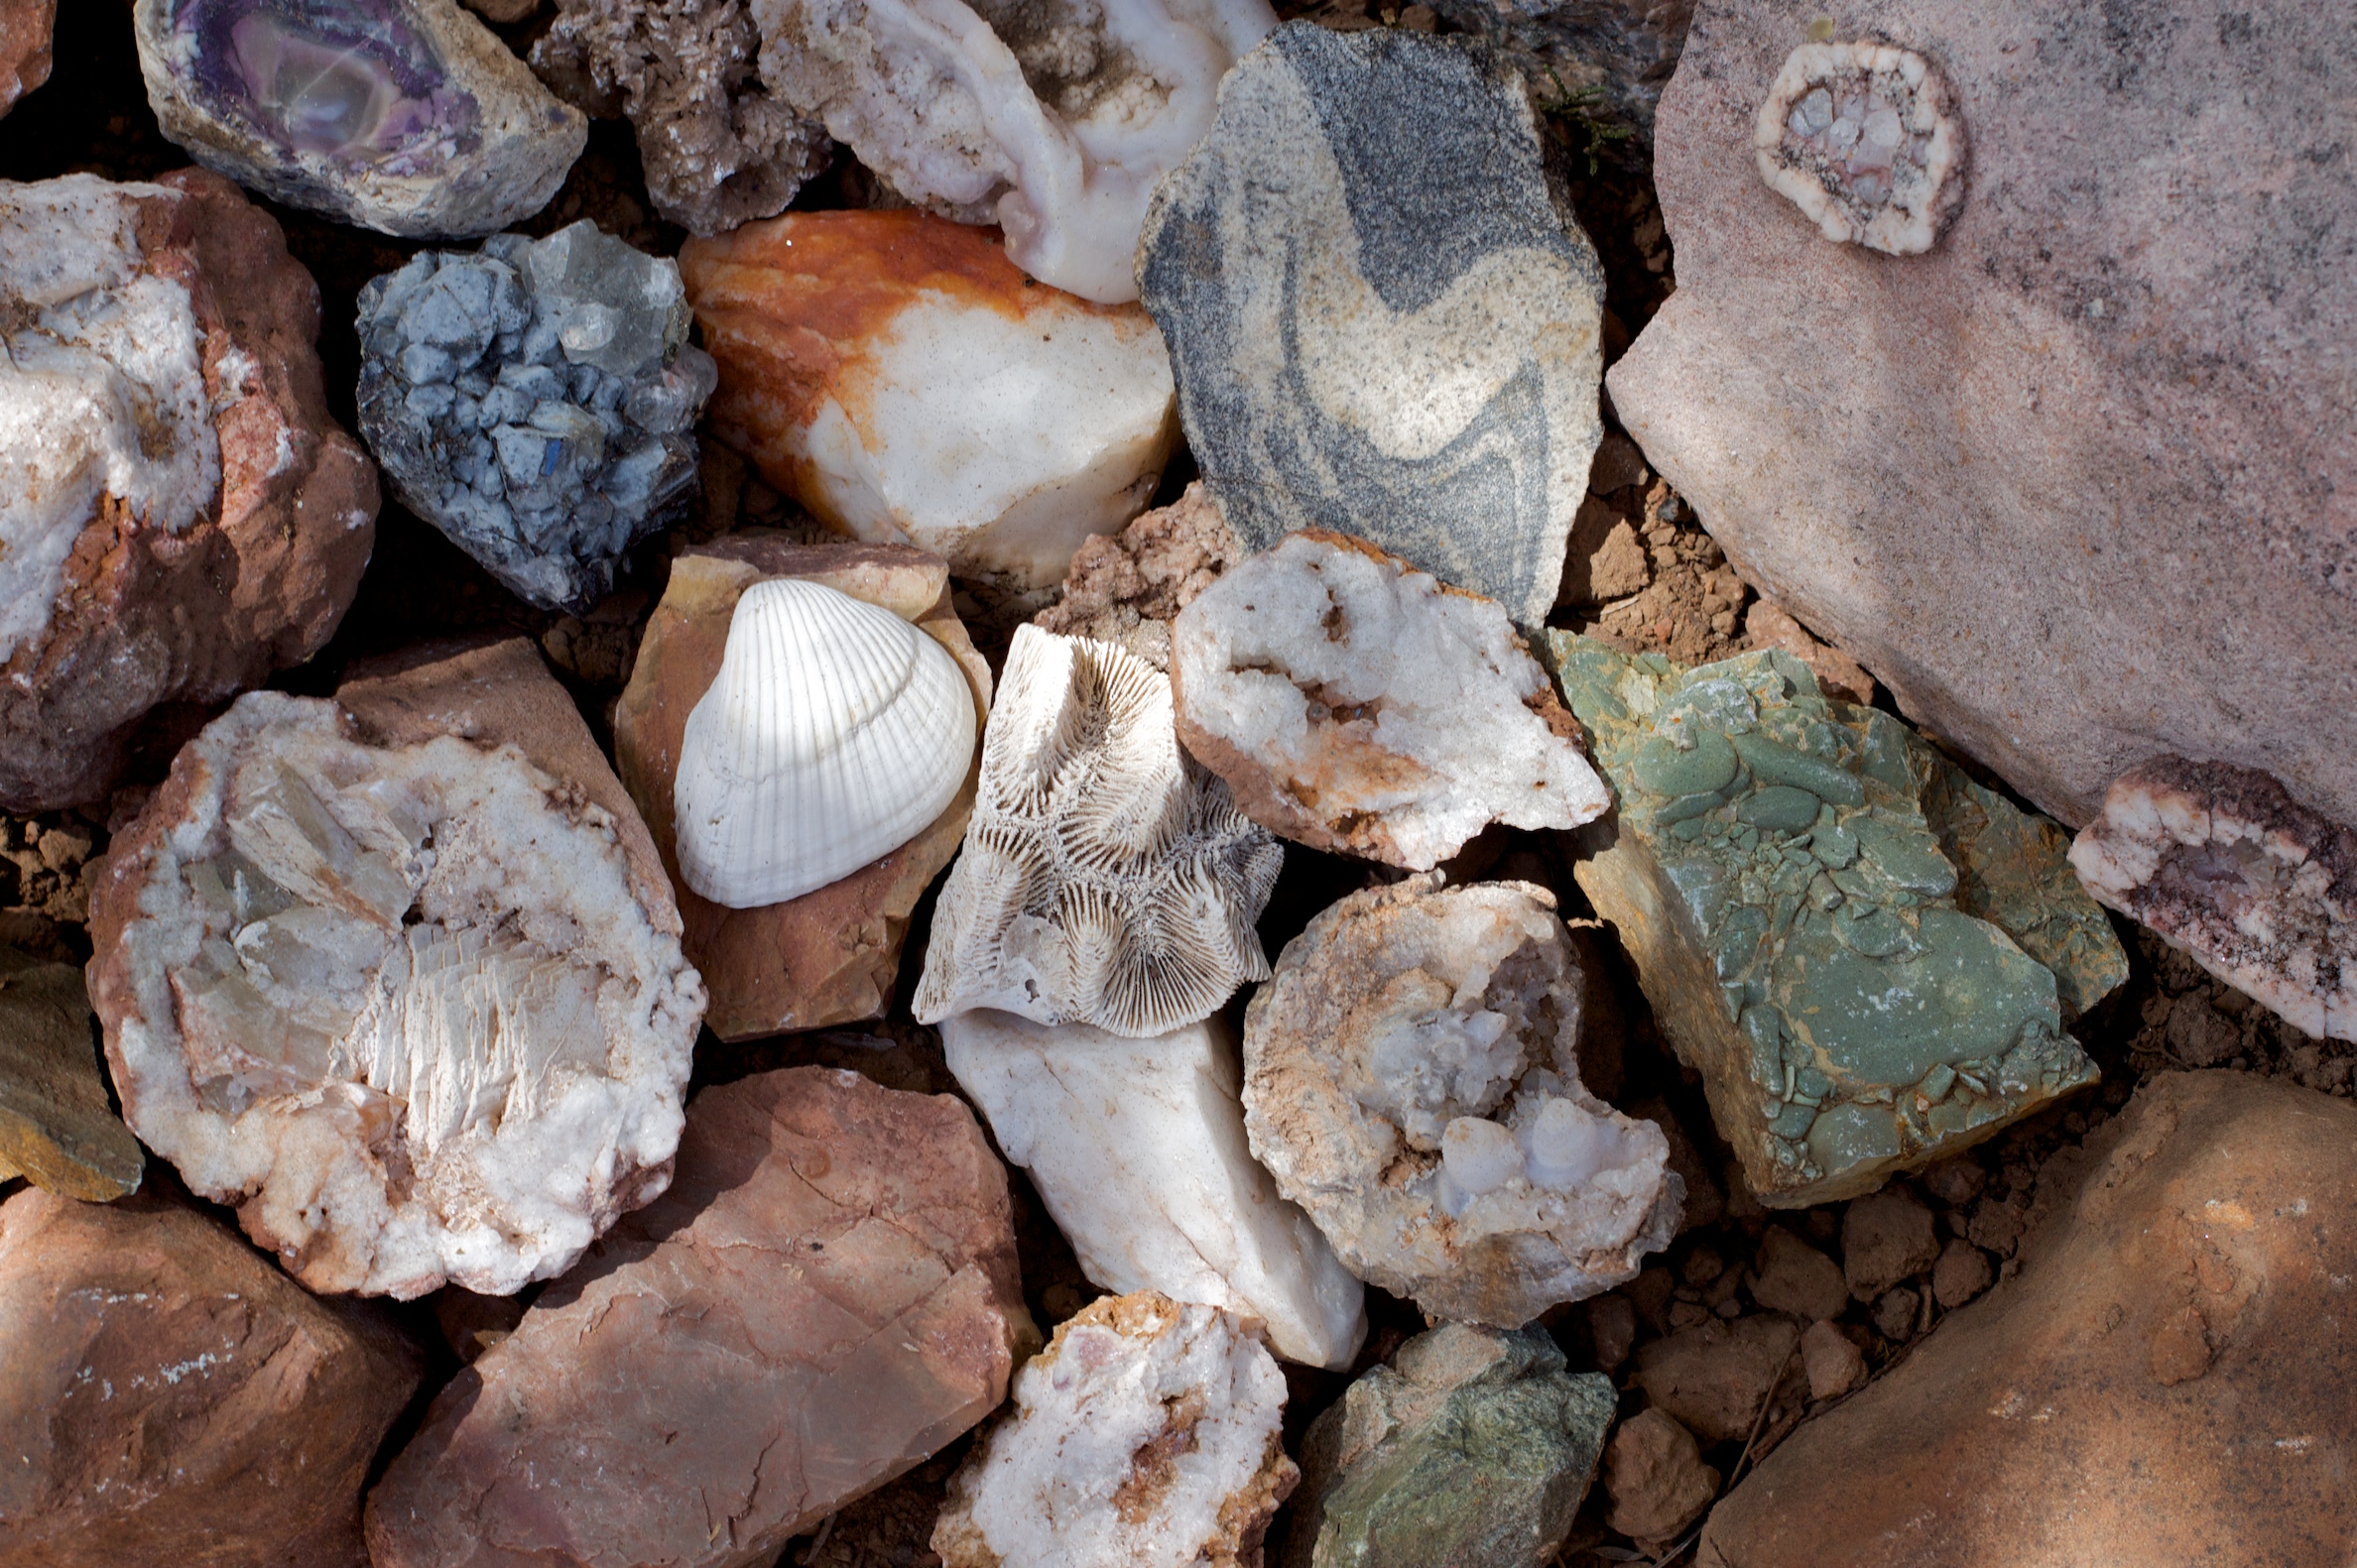
rock, wood, soil, material, rocks, geology, boulder, 2009365